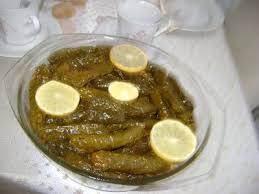
Yemek: yaprak_sarma